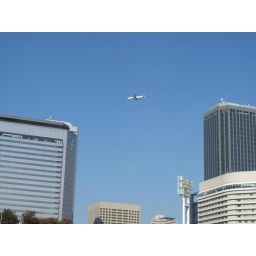
Anytime I see an airplane flying near buildings I get a small nervous pit in my stomach.